Slow Hands (Niall Horan song)

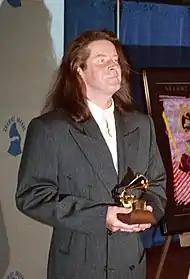
Don Henley's solo material after the Eagles inspired the song's composition

Prior to its release, Horan discussed the song in an interview with Mikey Piff on Sirius XM. The singer said that after listening to some of the material he had recorded for his debut album, he wanted to add "a bit more grit, funk and heavier bass." At the time he was listening to late 1970s and early 1980s music. "When Don Henley went solo in the early eighties, he just kinda had this funky kind of feel to it – heavy bass, heavy guitar – so I just thought, 'Let's give this a crack,'" Horan said of making the track. "I wanted it to be a little bit cheeky with the lyric." About the concept, he explained it is set in a bar and the song's theme changes up stereotypical roles. "The first line is...'we should take this back to my place' – and usually that's what the guy would say, but we flipped it that the girl would say that, and that's what she said right to my face."